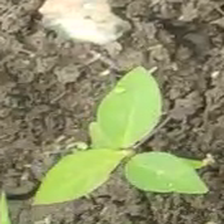
Weed species: Moti_dudhi(Euphorbia_geneculata_L)